Waar Parriwar

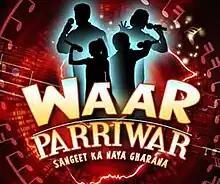
The promotional logo image of "Waar Parriwar".

Waar Parriwar is a singing reality television show on Sony Entertainment Television in 2008. It featured Urmila Matondkar as the host, and Jatin Pandit as the in-house guru and trainer to the competing families.